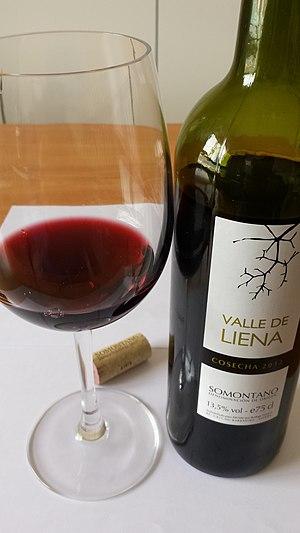
La gastronomie aragonaise est la gastronomie de l'Aragon, ancien royaume et communauté autonome du nord de l'Espagne.